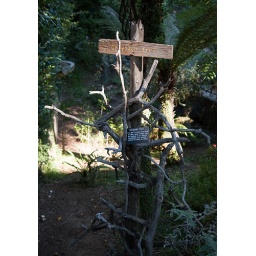
If only it weren't for the other signs below the big brown one.